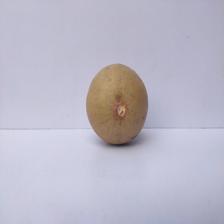
Size: Large